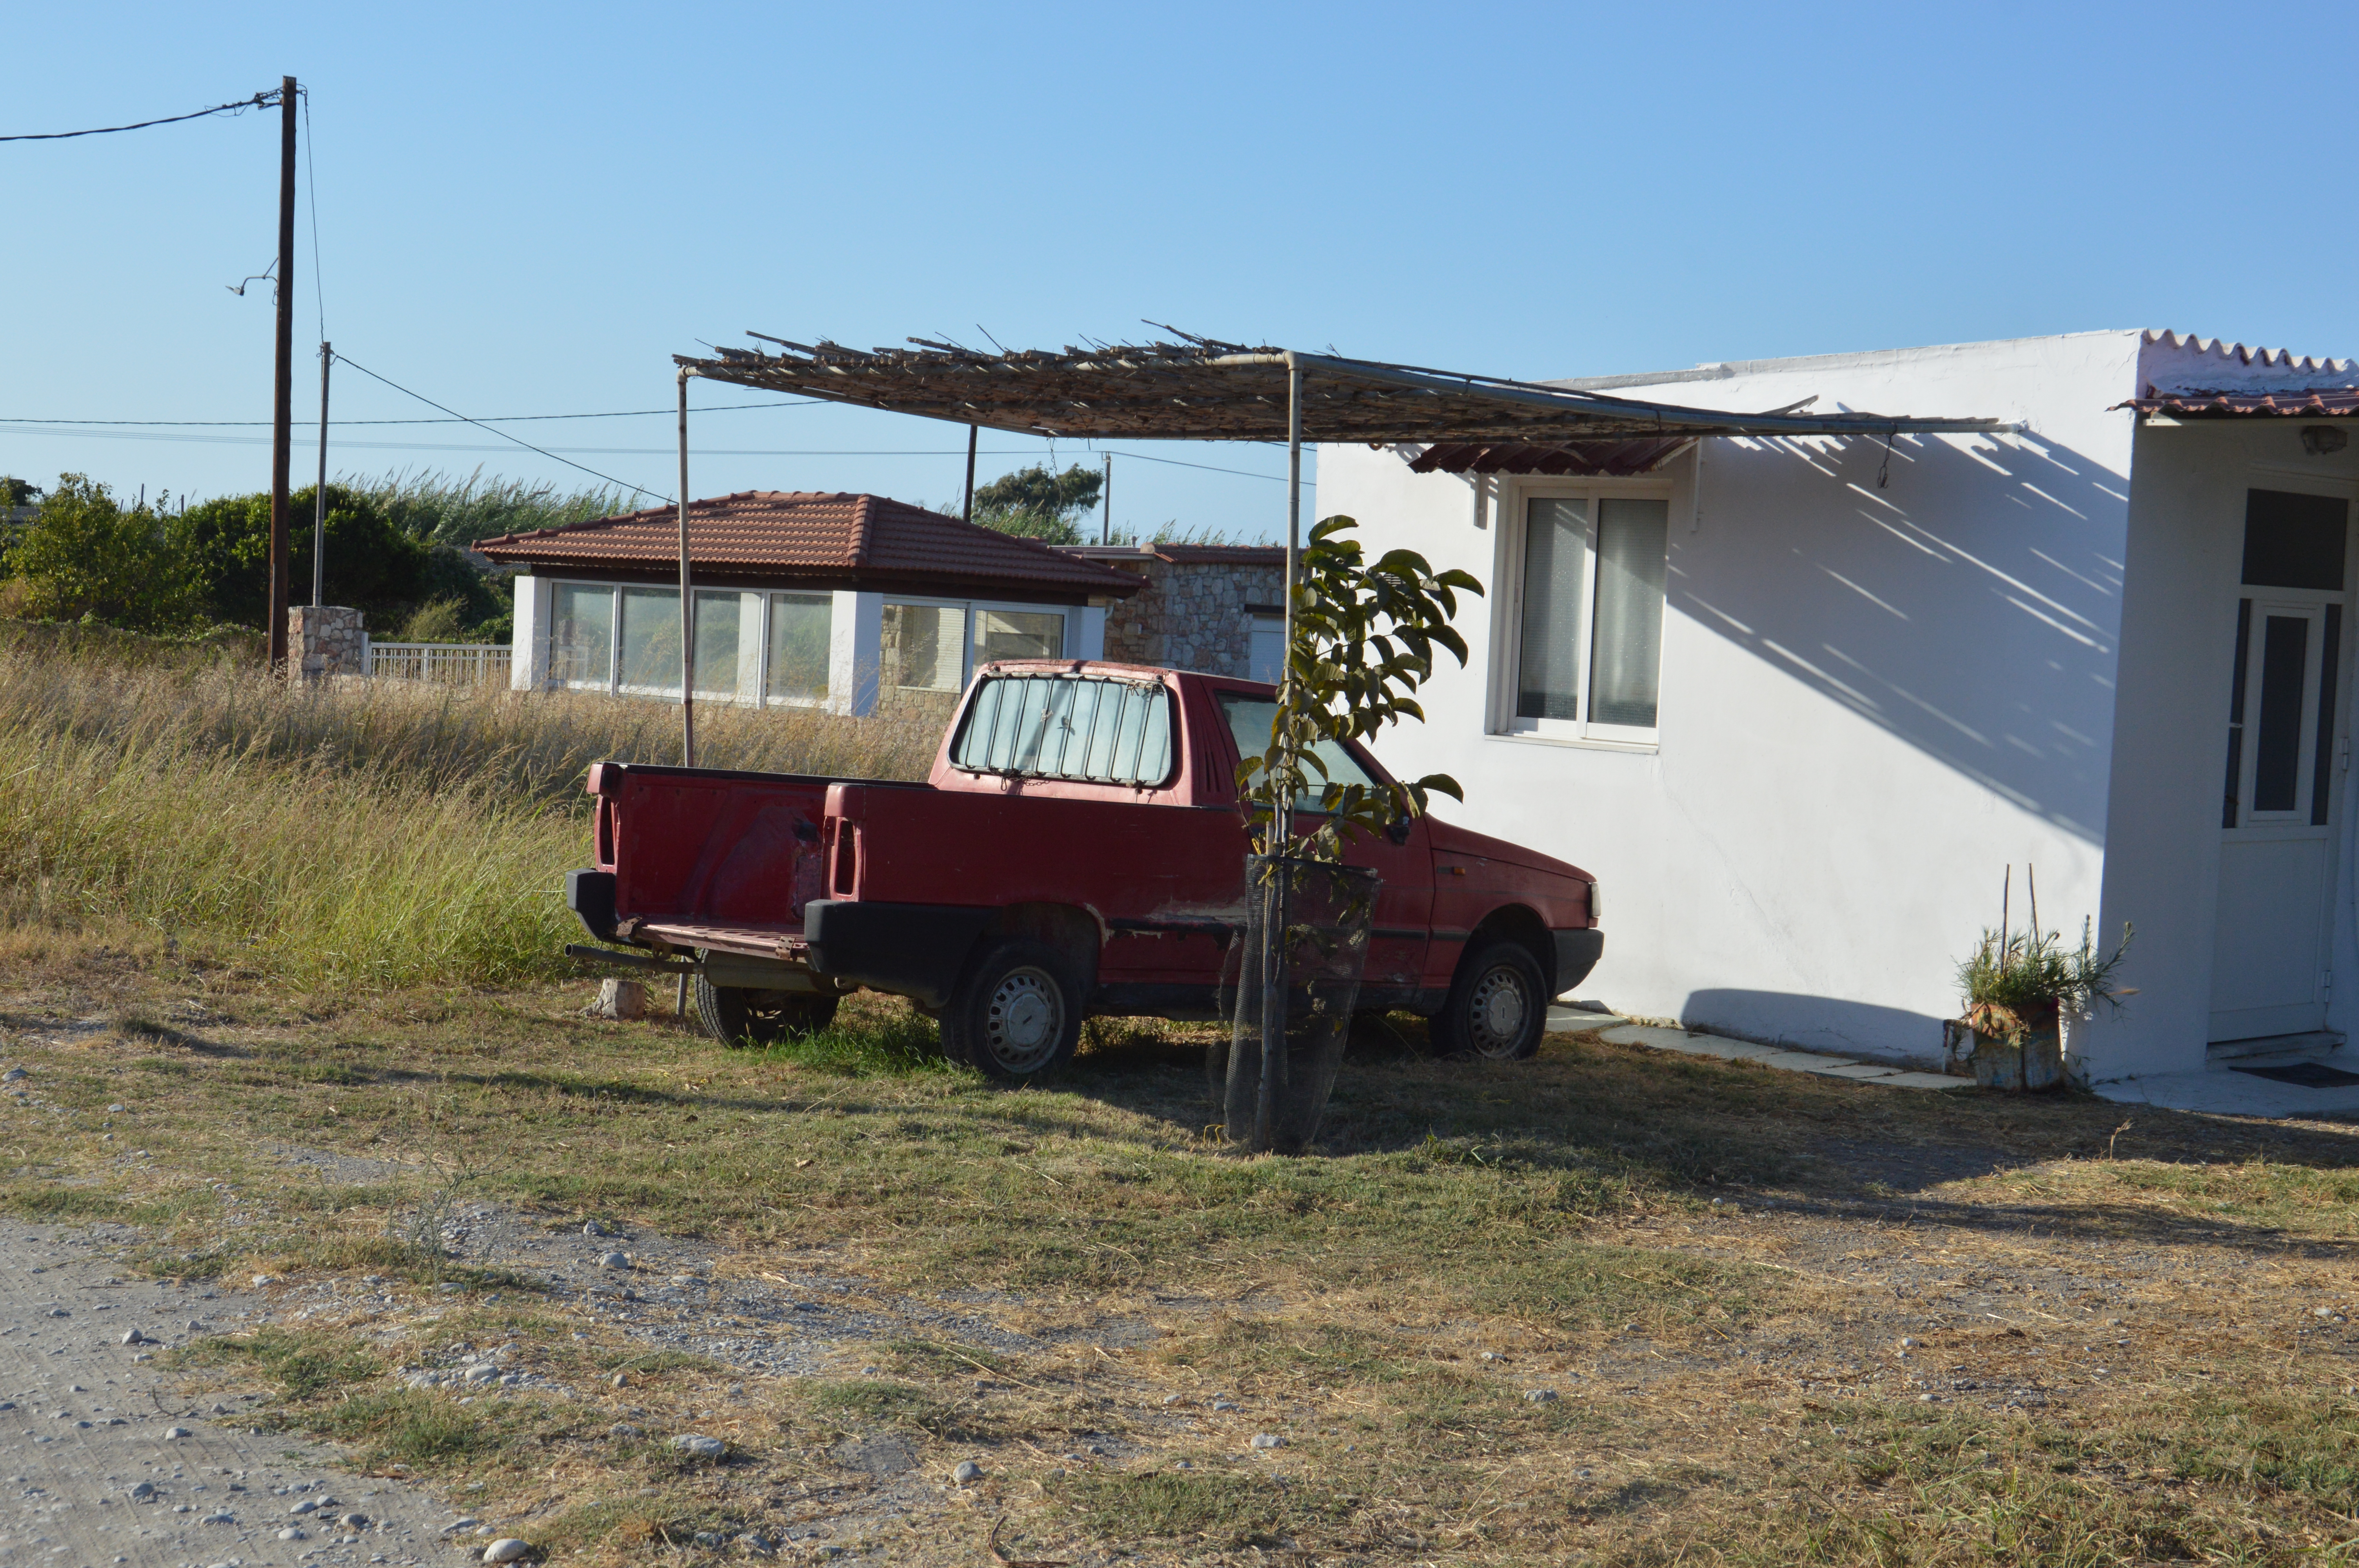
wall, greece images, travel, outdoor, greek architecture, historic, architecture, village, vacation, street, old street, greece, summer, house, tourism, destination, stone wall, stone street, greece photos, paradise, aegean sea, buildings, vintage, traditional, ancient, theologos, history, old, island, town, sky, Automotive parking light, tire, plant, wheel, window, building, vehicle, car, motor vehicle, automotive tire, shade, tree, automotive exterior, grass, truck, landscape, rural area, commercial vehicle, street light, hardtop, bumper, automotive wheel system, grassland, classic, soil, light commercial vehicle, prairie, door, cottage, roof, transport, public utility, yard, houseplant, suburb